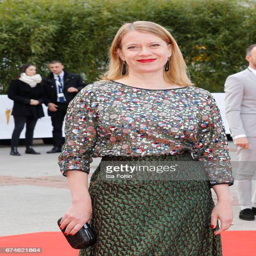
actor during the award red carpet arrivals